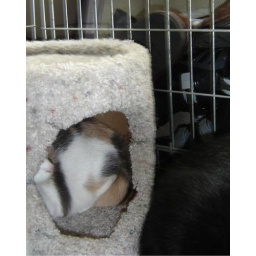
She stays in her house the entire car ride. She is a good traveler.